Amelia Lily

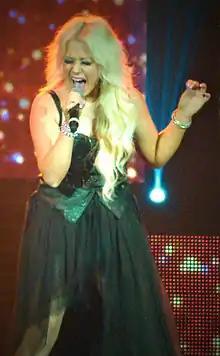
Lily performing in 2012

Amelia Lily Oliver (born 16 October 1994) is an English singer and television personality. In 2011, she became a contestant on the eighth series of "The X Factor", where she finished in third place. In 2017, she finished as runner-up on the twentieth series of "Celebrity Big Brother". In 2020, she began appearing in the MTV reality series "Geordie Shore".